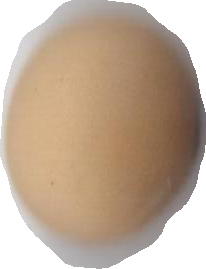
Variety: Anjasmoro